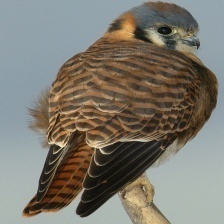
Species: AMERICAN KESTREL
Scientific name: FALCO SPARVERIUS